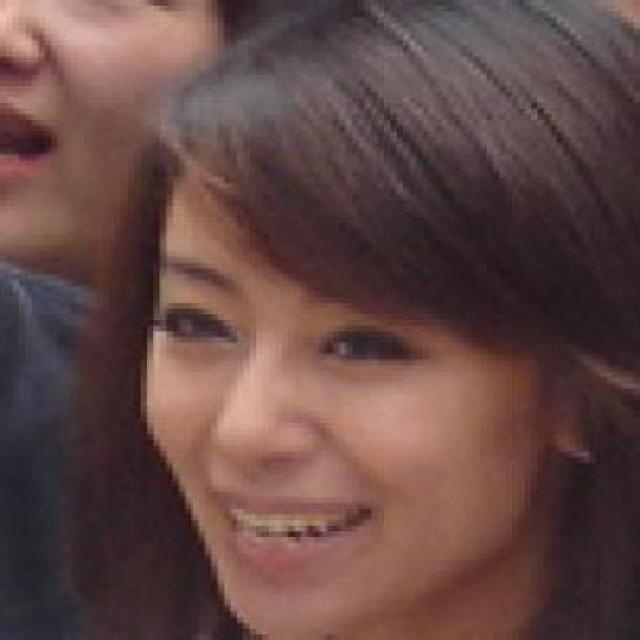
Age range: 21-44